Crash (Danish TV series)

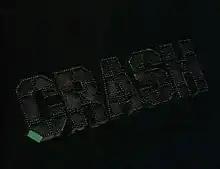
Title

Crash – Truslen fra det sorte hul ("Crash – The Menace from the Black Hole") is a 1984 Danish children's science fiction TV-series which was written, directed and produced by Carsten Overskov and starred Lars Ranthe.